Franklin D. Roosevelt

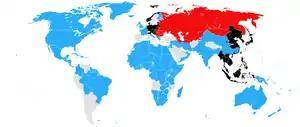
The Allies (blue and red) and the Axis Powers (black) in December 1944

As the 1932 presidential election approached, Roosevelt turned his attention to national politics, established a campaign team led by Howe and Farley, and a "brain trust" of policy advisers, primarily composed of Columbia University and Harvard University professors. Some were not so sanguine about his chances, such as Walter Lippmann, the dean of political commentators, who observed: "He is a pleasant man who, without any important qualifications for the office, would very much like to be president."